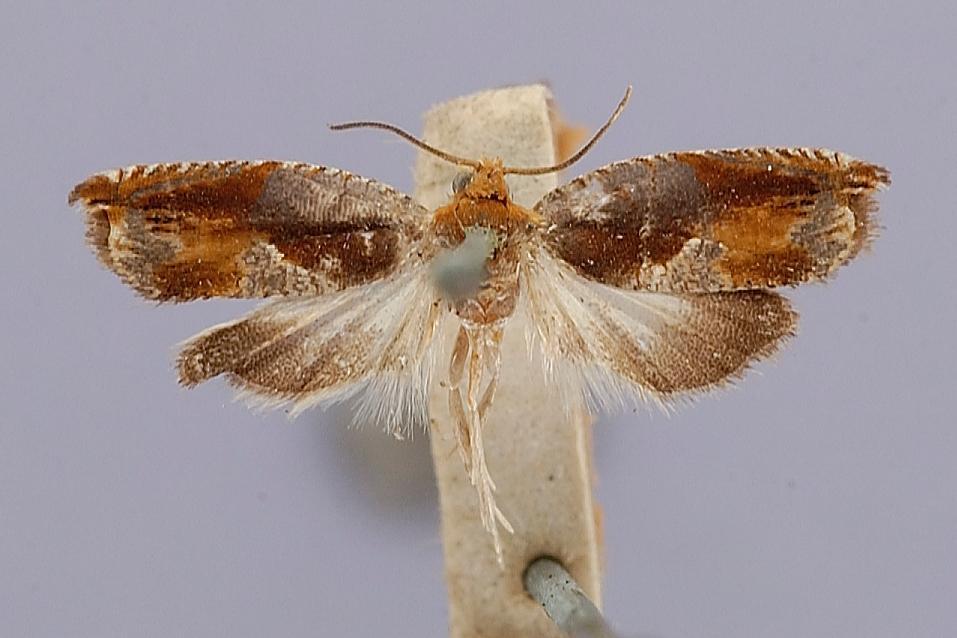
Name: Phoxopteris cornifoliana
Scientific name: Phoxopteris cornifoliana Riley, 1881
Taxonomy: Animalia, Arthropoda, Insecta, Lepidoptera, Tortricidae
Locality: Manhattan, Riley, Kansas, United States
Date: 7 Apr 1873